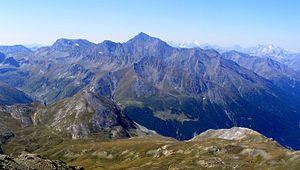
Le massif du Mont-Cenis se situe dans les Alpes du Nord à cheval entre la France et l'Italie. D'une grande importance stratégique et commerciale depuis l'Antiquité, il est traversé par de nombreux cols dont le plus connu, le col du Mont-Cenis. Il abrite des glaciers de taille moyenne. Depuis la dernière rectification frontalière entérinée en 1947, la plus grande partie du massif se trouve désormais en Maurienne. L'ensemble des reliefs repose sur le socle cristallin d'Ambin, terminant la ligne géologique s'étirant du Valais au val de Suse.